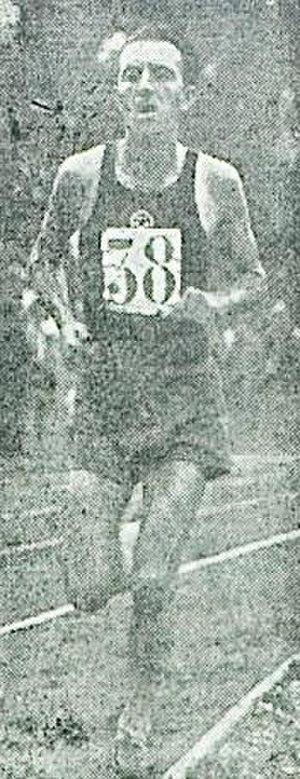
Franjo Mihalić, né le 9 mars 1920 à Kutina et mort le 14 février 2015 à Belgrade, est un athlète yougoslave puis croate et serbe spécialiste du fond. Licencié au Partizan Belgrade, il mesure 1,71 m pour 58 kg.